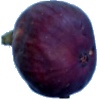
Label: Fig 1